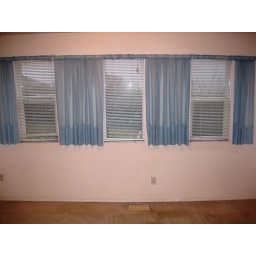
3 bedroom home in Vernon BC Mission Hill neighbourhood